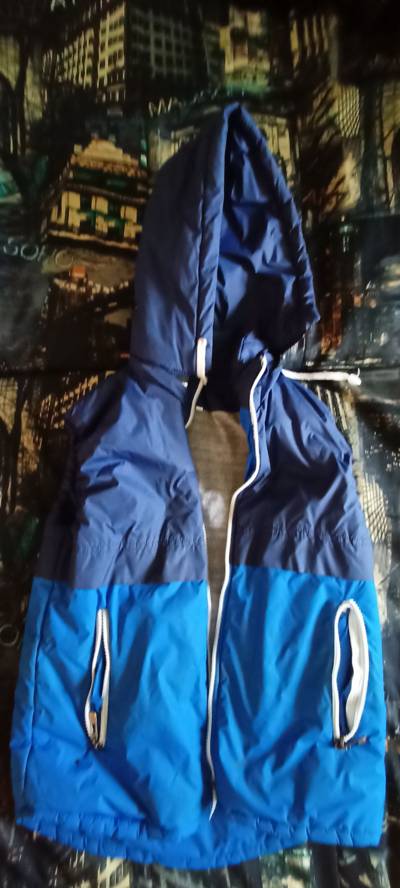
Waste category: clothes